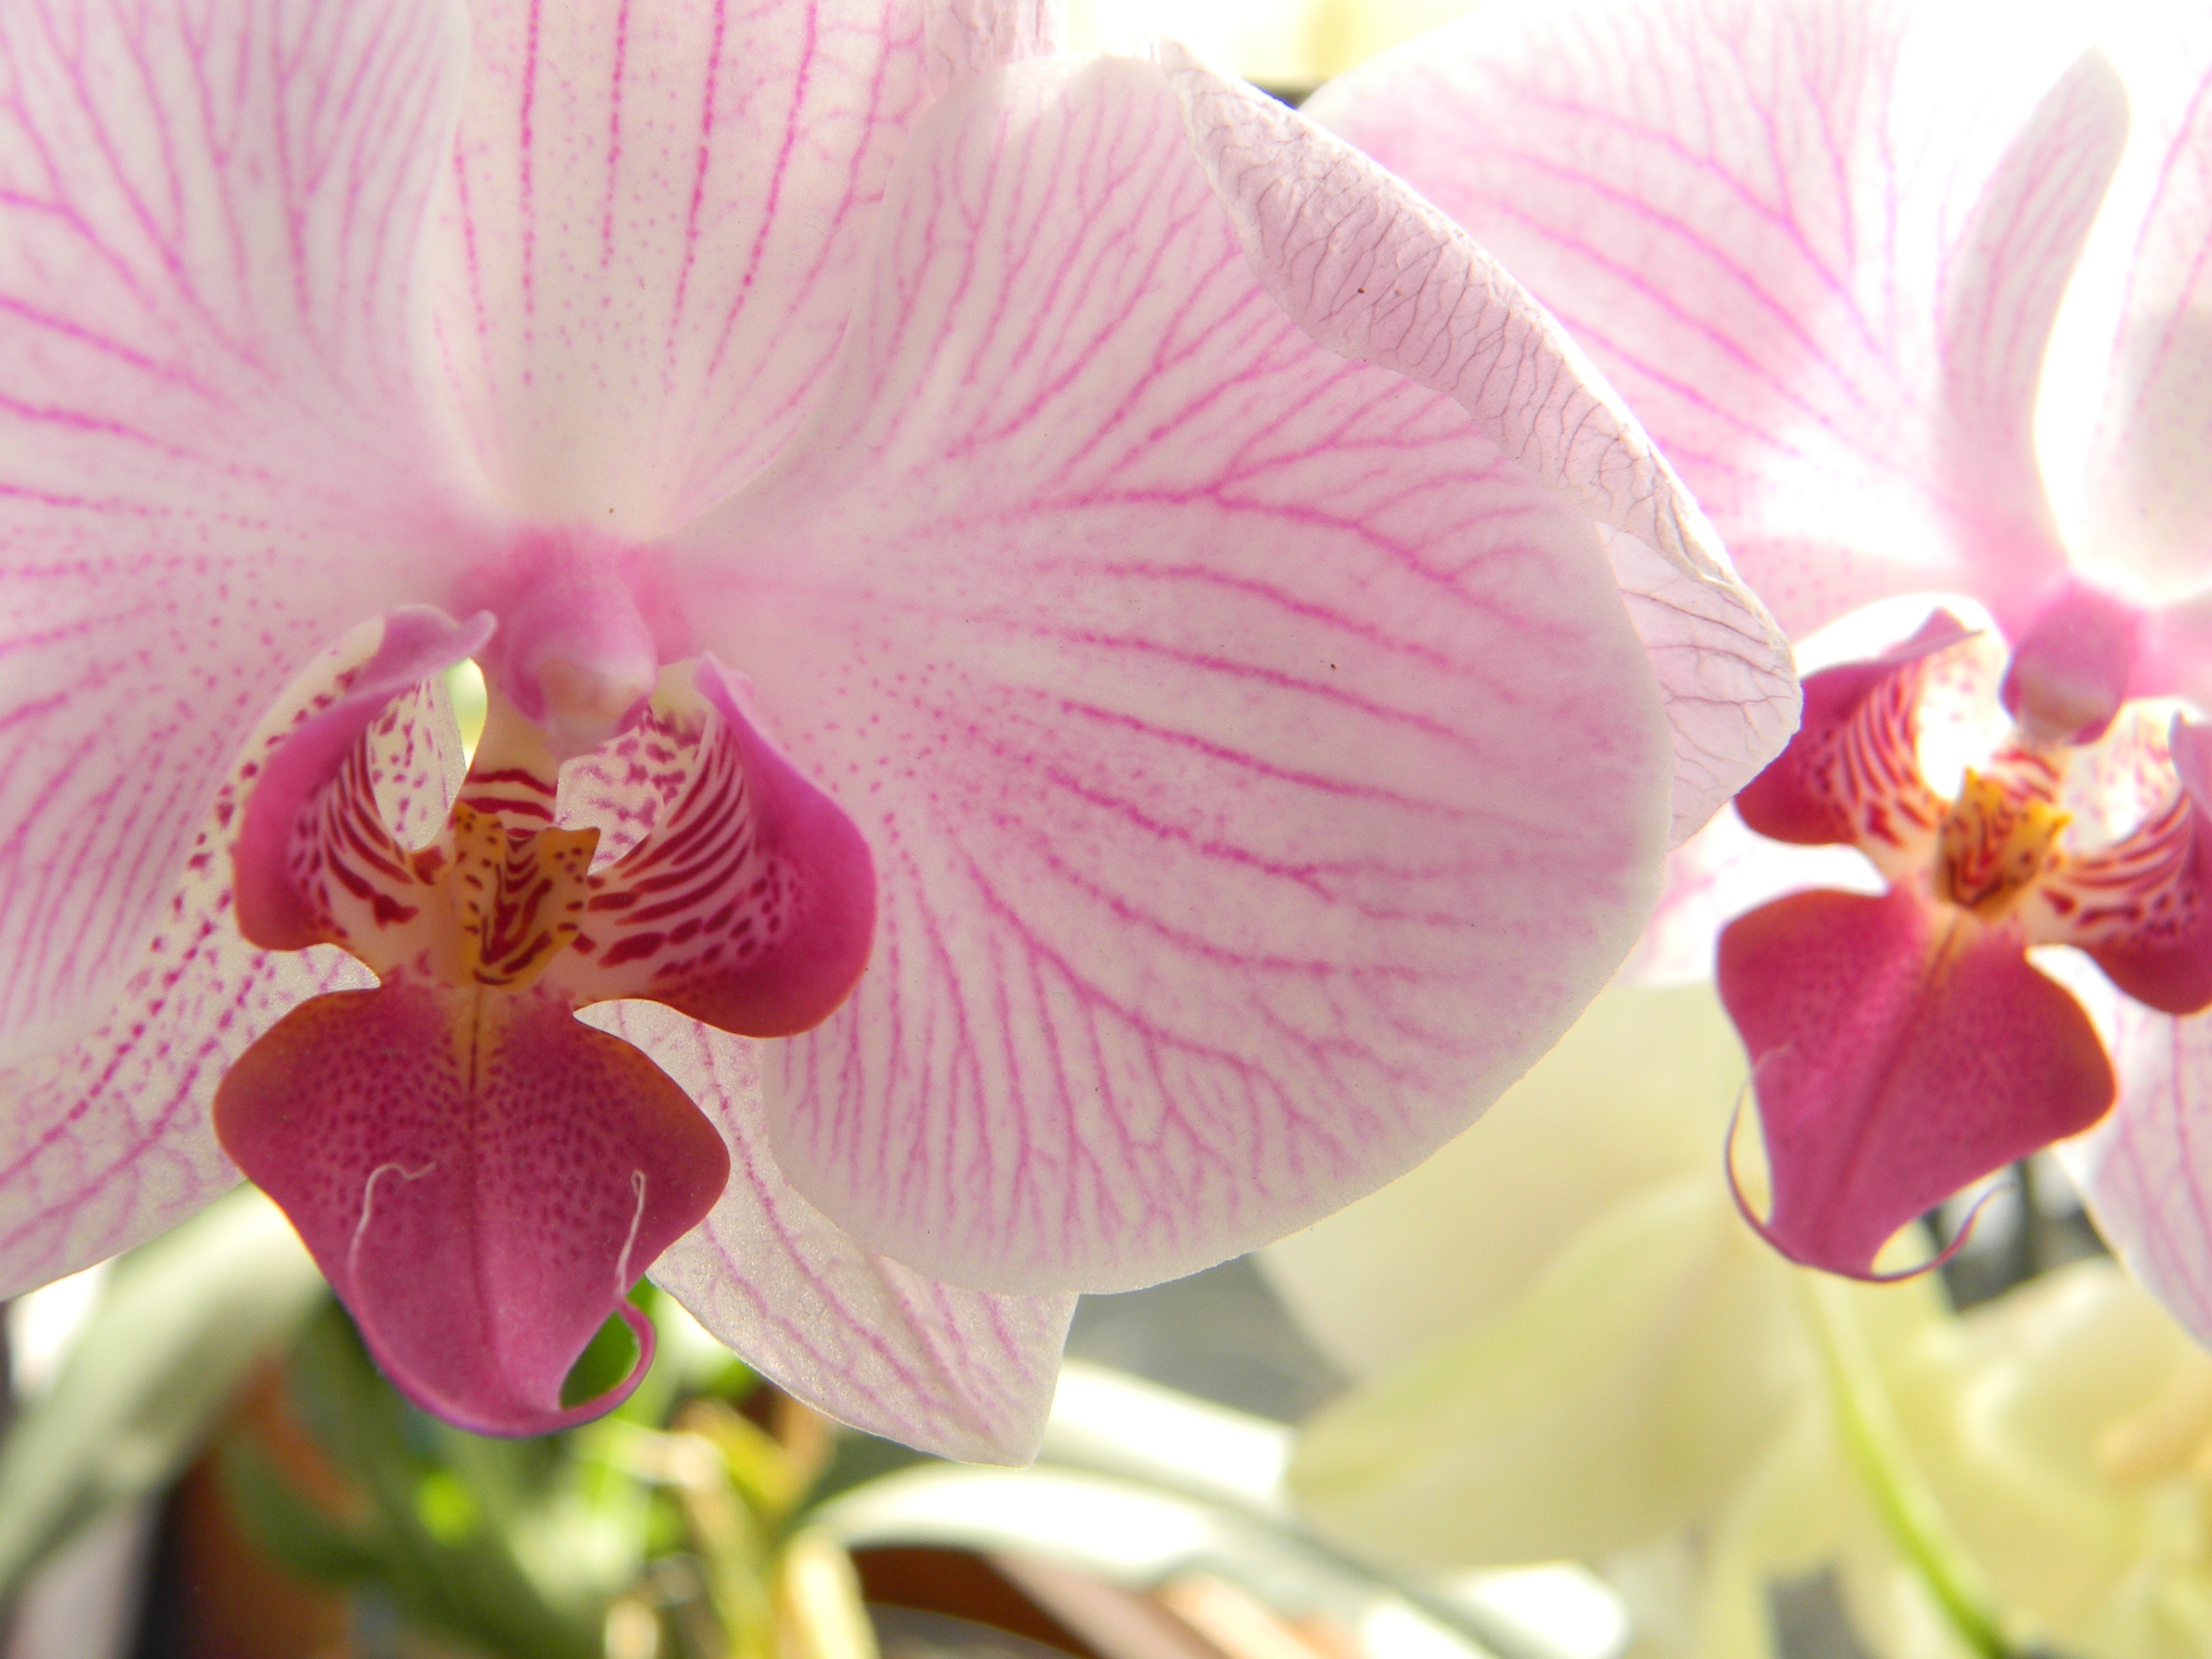
blossom, plant, flower, petal, botany, pink, flora, orchid, close up, eye, orchids, coloured, macro photography, flowering plant, cattleya, land plant, moth orchid, christmas orchid, cattleya labiata